San Miguel Brewery

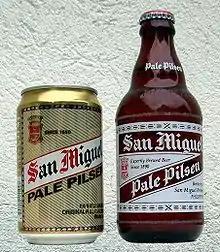
San Miguel Pale Pilsen, SMC's Trademark Product

The first San Miguel Brewery, Inc. was founded as La Fábrica de Cerveza San Miguel in 1890 by Enrique María Barreto under a Spanish Royal Charter that officially permitted the brewing of beer in the Philippines. Barretto was soon joined by Pedro Pablo Roxas as managing partner, who brought with him a German brewmaster, Ludwig Kiene, as technical director. The business incorporated as San Miguel Brewery, Inc. in 1913. The company was renamed San Miguel Corporation (SMC) in 1963, having grown into one of the Philippines' largest business conglomerates with core interests in alcoholic and non-alcoholic beverages, food, and packaging. The breweries operated as the beer division of San Miguel Corporation until 2007.